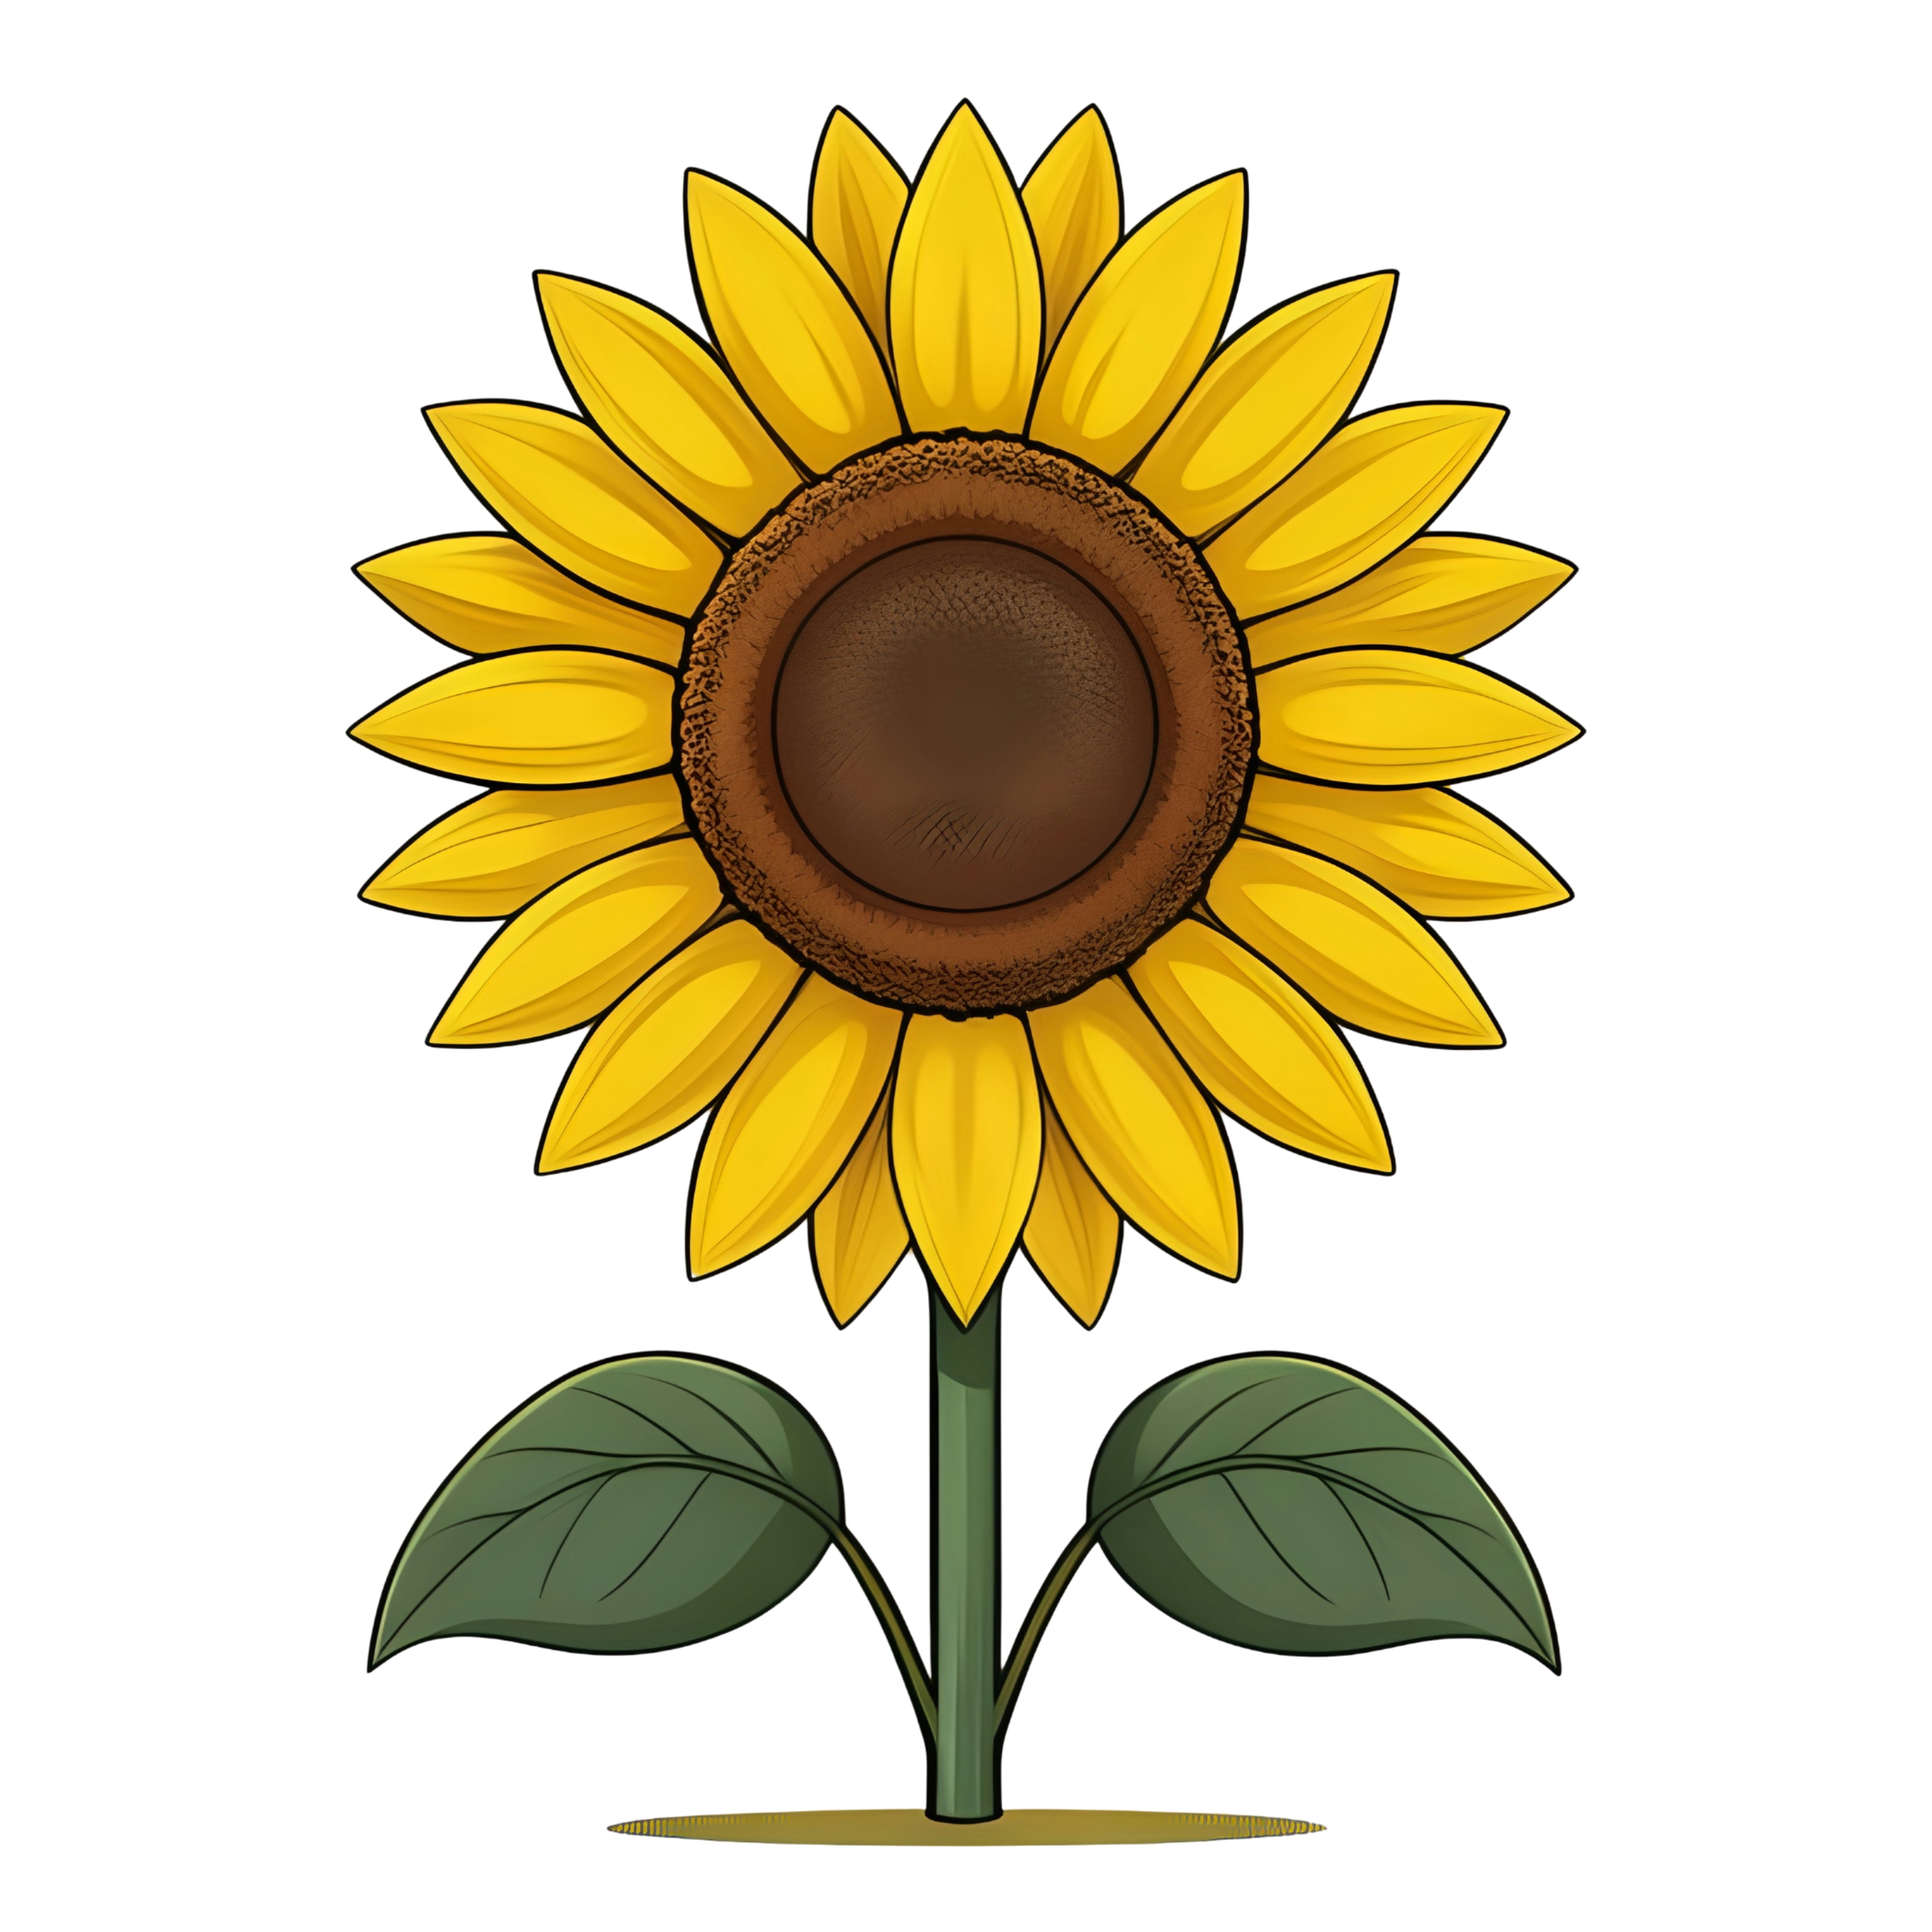
sunflower, flower, nature, bloom, blossom, flora, plant, yellow, sunny, cartoon, cutout, petal, flowering plant, herbaceous plant, annual plant, illustration, circle, drawing, daisy family, cut flowers, Pedicel, art, painting, pollen, picture frame, graphics, herb, happy, wildflower, plant stem, asterales, sunflower seed, macro photography